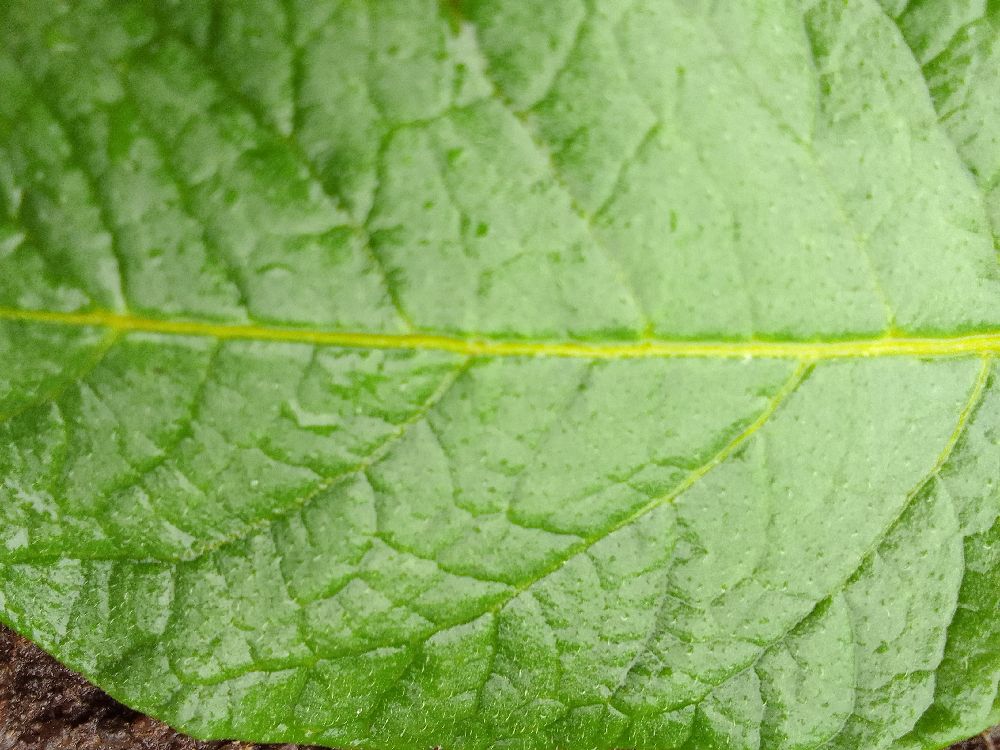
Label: Healthy